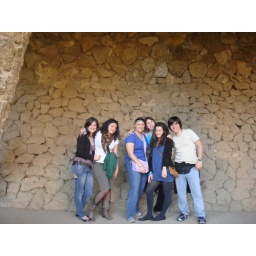
The group with the wall of rocks in Park Guell.